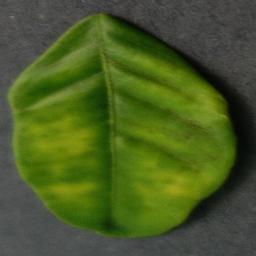
Label: Orange___Haunglongbing_(Citrus_greening)